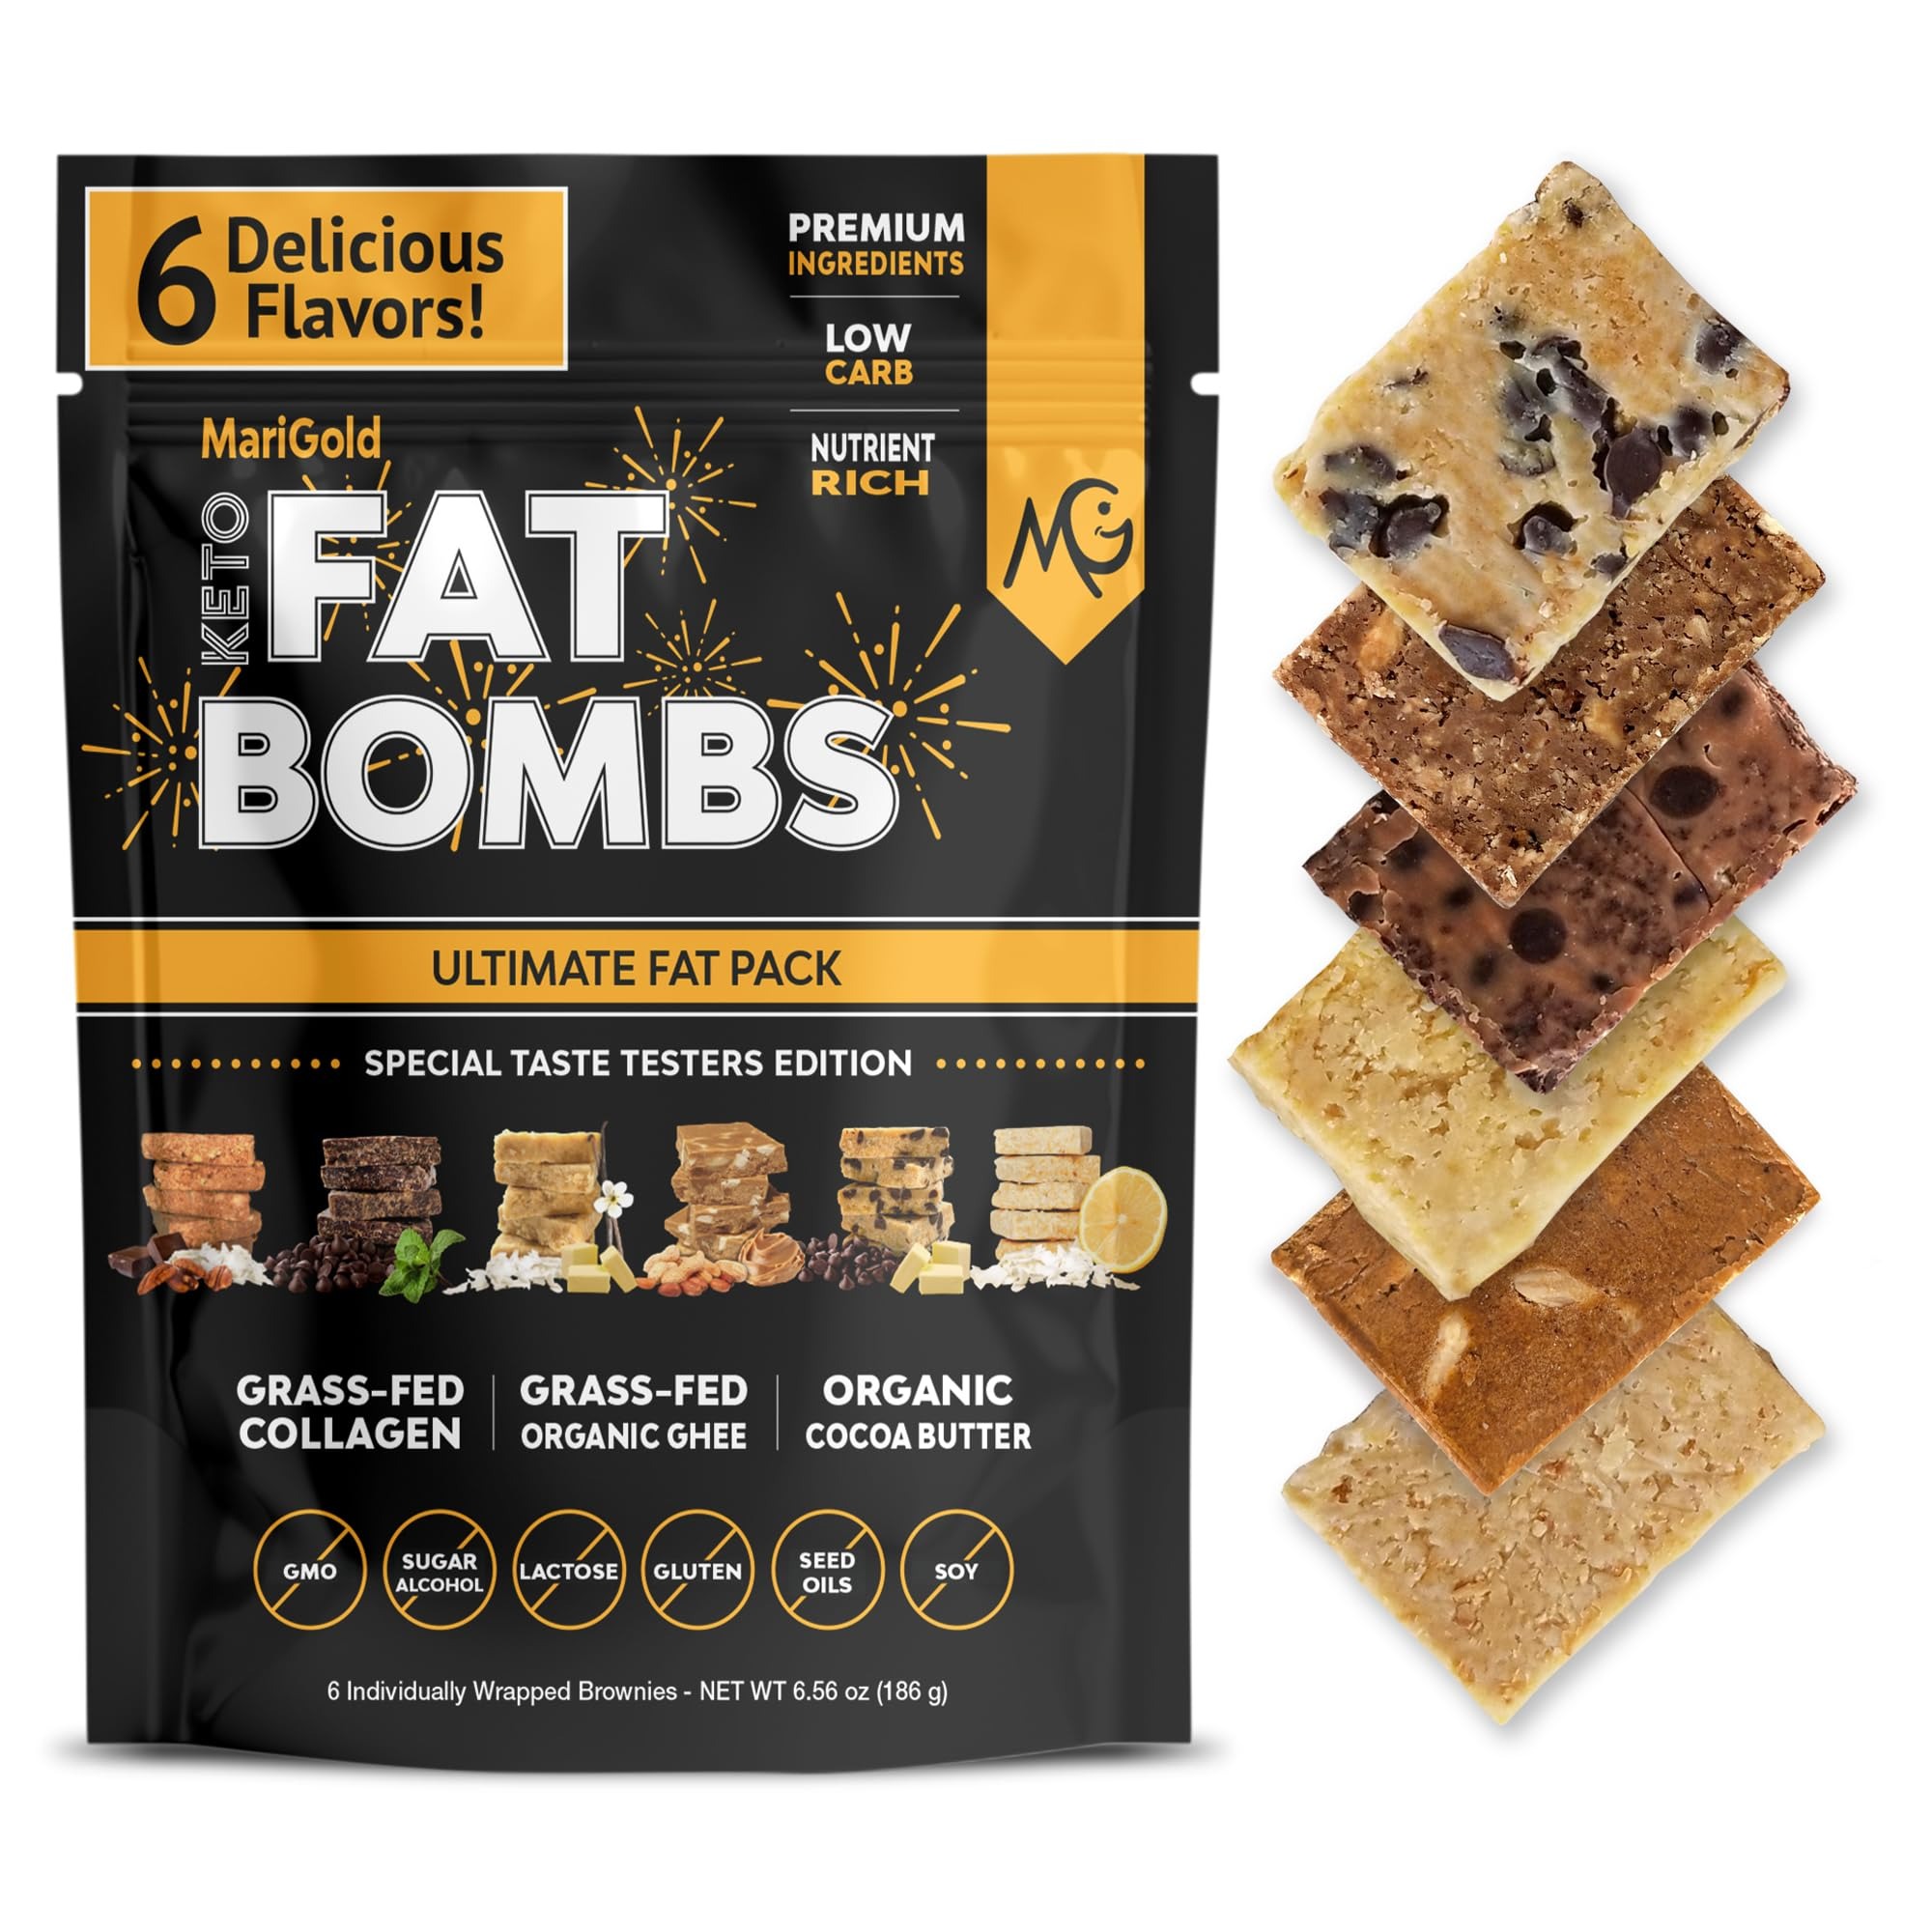
Item Name: MariGold Keto Fat Bombs - 6 Flavor Sampler – Collagen Protein Bars | Healthy Low-Carb, Low-Sugar Snacks | Organic Ingredients, Gluten-Free, Non-GMO
Bullet Point 1: Taste the Variety – Indulge in a sampler of 6 delicious keto-friendly flavors! Made with organic cocoa butter and grass-fed ghee, each gluten-free snack delivers a rich, satisfying taste perfect for keto enthusiasts.
Bullet Point 2: Keto-Friendly & Low Carb – With 11+ grams of healthy fats per bar and minimal sugar, these low-carb protein bars provide sustained energy without the carb crash—ideal for anyone following a keto diet.
Bullet Point 3: Collagen-Powered Nutrition – Boost your skin, nails, and joints with the power of grass-fed collagen! These low-sugar snacks offer high-quality protein, making them perfect for athletes, busy professionals, and aging adults.
Bullet Point 4: No Weird Aftertaste – Unlike other keto snacks, our keto fat bombs are sweetened with a blend of non-GMO Allulose and stevia, delivering a clean, naturally sweet taste—with no artificial or bitter aftertaste.
Bullet Point 5: Pure & Wholesome Ingredients – No sugar alcohols, fillers, or junk—just organic, grass-fed ghee, cocoa butter, and premium collagen protein. These collagen bars are your guilt-free go-to for a truly clean, healthy snack.
Product Description: Looking for a delicious keto snack that satisfies your cravings without the carbs and sugar? The MariGold Keto Fat Bomb Taste Testers Sampler offers a variety of five mouthwatering flavors, each packed with grass-fed collagen protein, organic cocoa butter, and ghee for a truly indulgent yet healthy experience. With 11+ grams of healthy fats per bar and minimal sugar, these low-carb protein bars are perfect for keto dieters, fitness enthusiasts, and anyone seeking a clean, nutrient-rich snack. Unlike other protein snacks that use sugar alcohols, our bars are sweetened with non-GMO Allulose—ensuring a naturally sweet taste with no weird aftertaste. Enjoy the pure, simple goodness of grass-fed collagen, organic ghee, and cocoa butter in every bite. Whether you're looking for a quick breakfast, pre-workout fuel, or a midday pick-me-up, these keto fat bombs are the ultimate choice for clean eating without compromise. Perfect for: ✔ Low-carb & keto lifestyles ✔ Collagen support for skin, nails & joints ✔ On-the-go snacking without the guilt ✔ Gluten-free, non-GMO, and organic ingredient lovers
Value: 6.56
Unit: Ounce

Price: 18.49